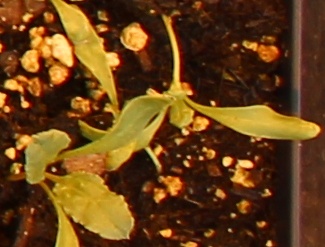
Label: Sugar beet